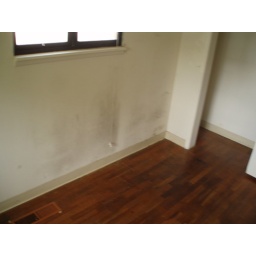
bedroom in the second house